Pelang

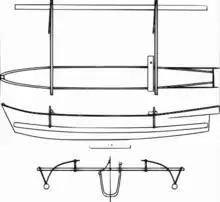
A pelang with outboard engine as its main propulsion.

In northern Sulawesi, it was originally a term for a "mahera" boat ("mahera" means dugout—the base keel made from a whole piece of hollowed wood), but with the entry of Filipino technology (see vinta), then a boat made of plywood can also be referred to as a pelang.